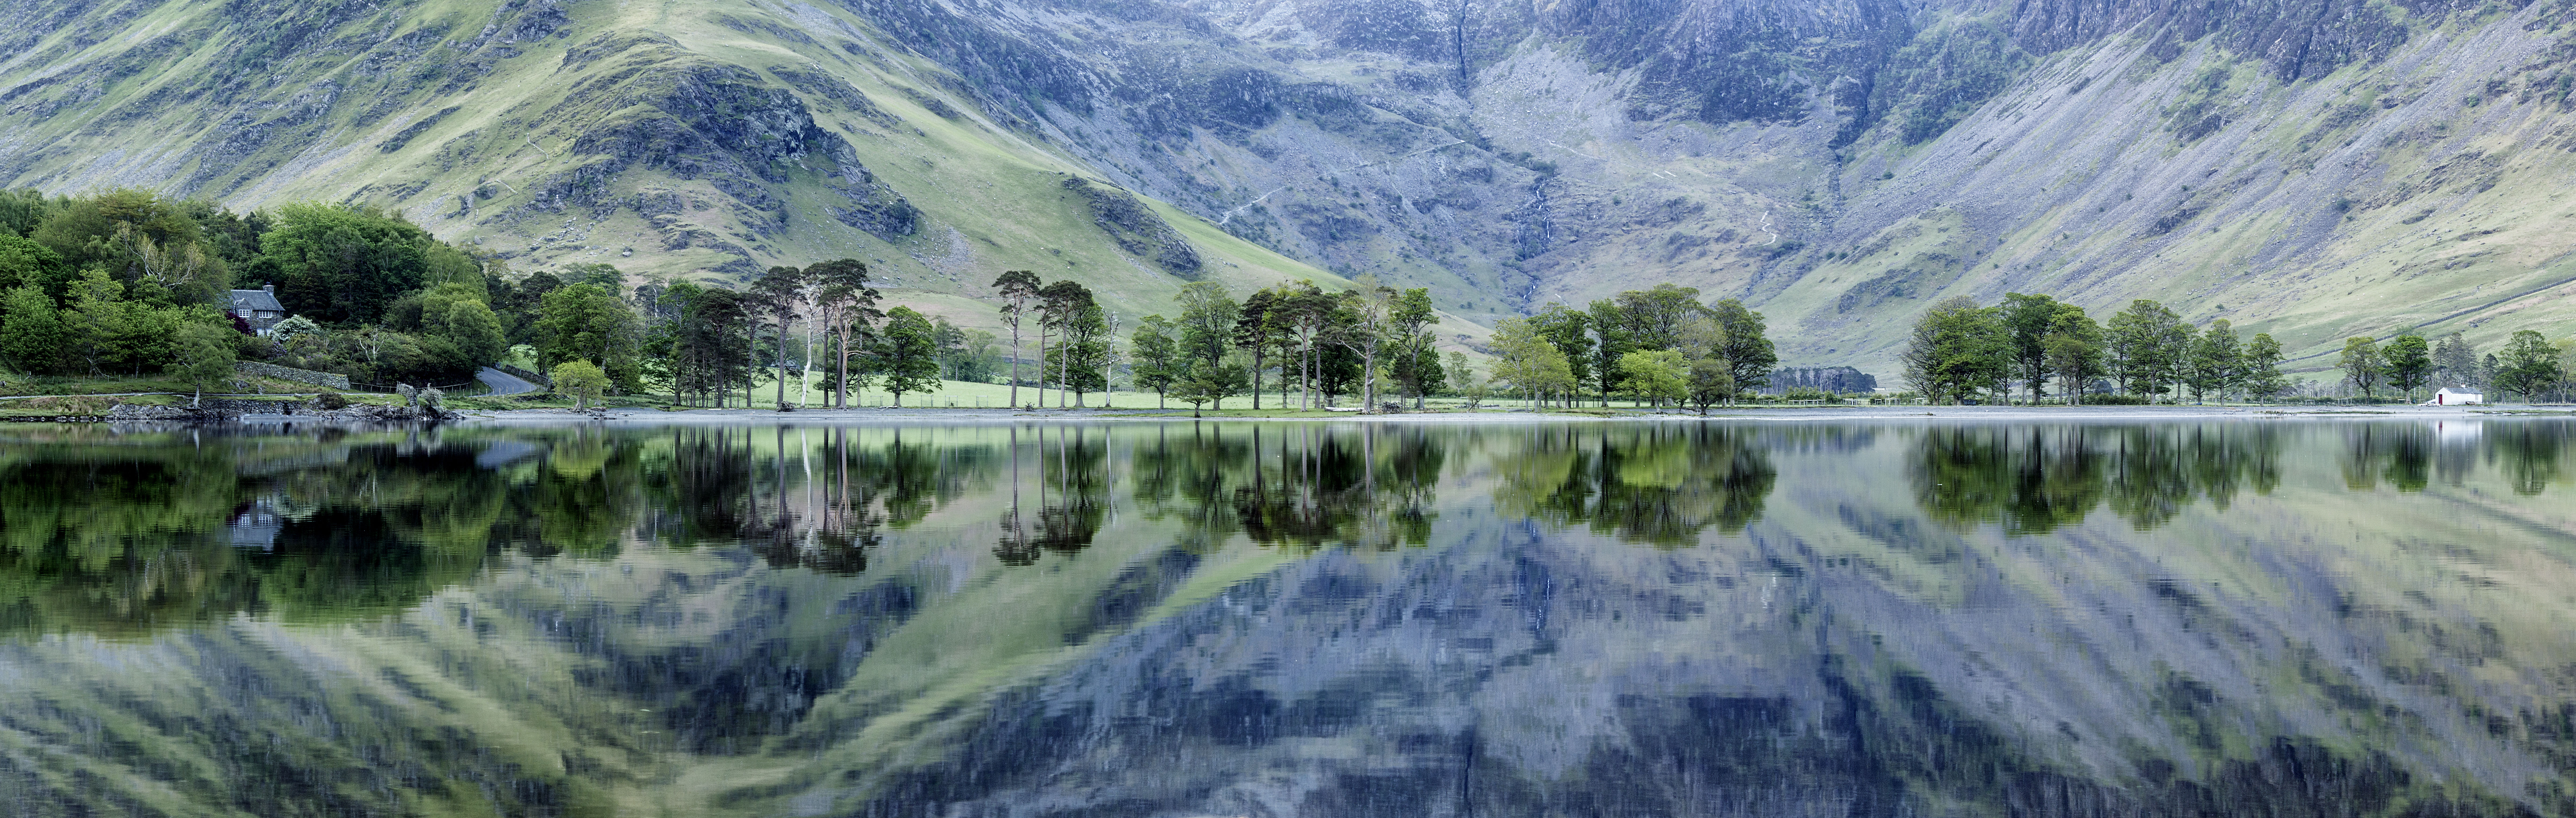
landscape, wilderness, mountain, meadow, lake, dawn, valley, mountain range, reflection, fjord, reservoir, national park, cool image, alps, plateau, i, loch, ecosystem, buttermere, lakedistrict, tarn, atmospheric phenomenon, mountainous landforms